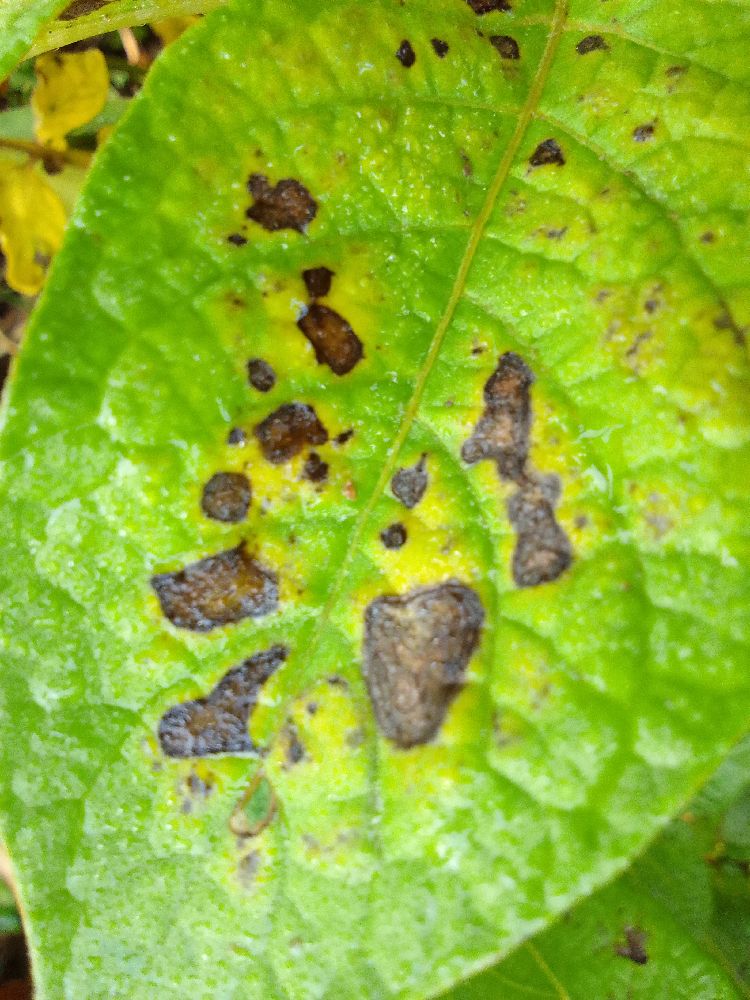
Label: Early blight